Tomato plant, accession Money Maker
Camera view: vertical (180 deg); turntable rotation: 210 degrees
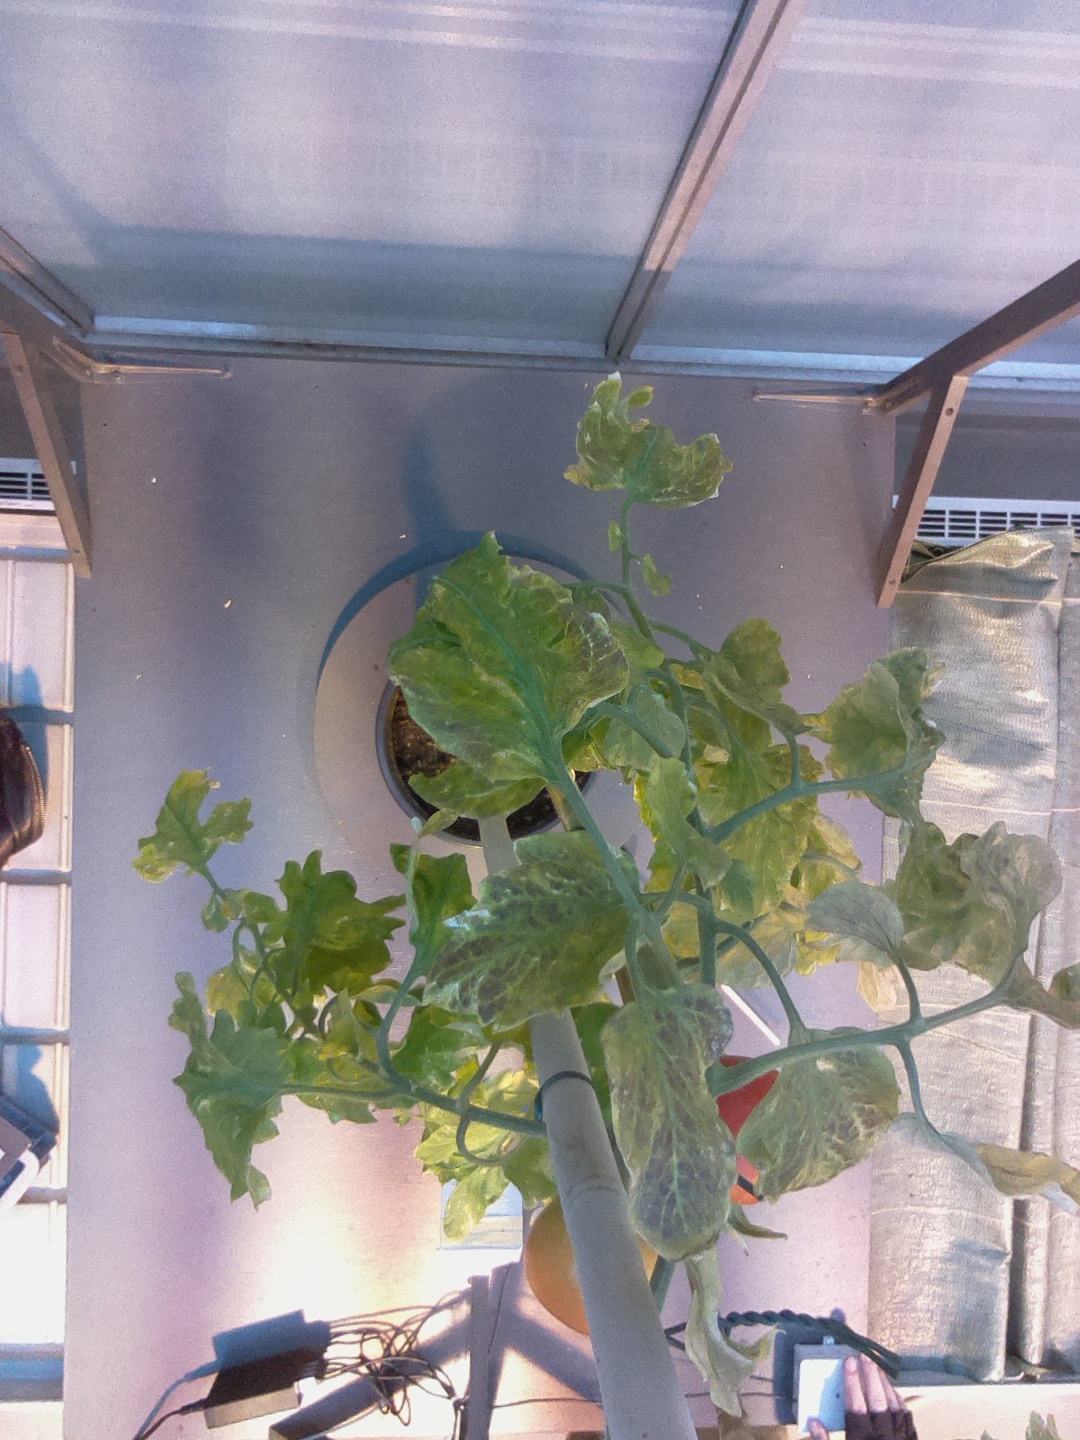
BBCH growth stage 81: 10%-20% of fruits show typical fully ripe color